Alto Vista Chapel

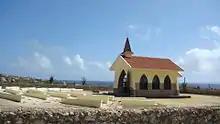
Stone pews outside Alto Vista Chapel

The new chapel was redesigned and built in 1952 by the Dutch engineer J.A. Hille, deputy head of the DOW (Dienst Openbare Werken), at the same location of an old chapel that measured and with the same orientation. The chapel is encircled by semicircular pews. There are also stone pews on the outside in order to accommodate additional worshipers. It has a few crosses enshrined in it; the ancient Spanish one is one of the oldest European pieces of art in the Dutch Caribbean. An altar statue of Virgin Mary installed after the earlier one was vandalised has local devotees. The structure does not have any stained glass panelled windows but presents a very serene atmosphere for offering prayers. At the border of the old chapel marked by stones, a few graves are also seen. White graves with crosses marking the stations of the Cross surround the chapel. Graves of Domingo Antonio Silvestre and Miguel Enrique Albarez are located near the chapel.